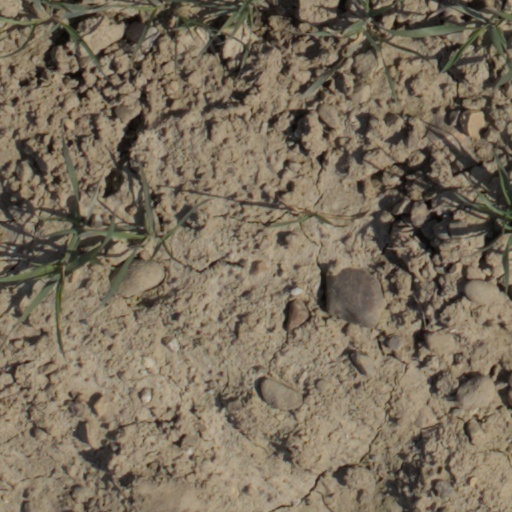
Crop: wheat